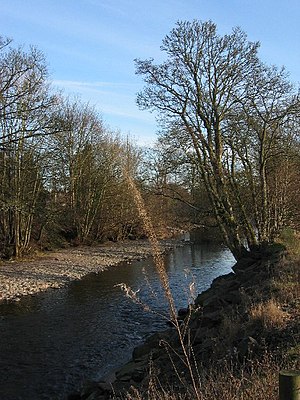
Almondbank
Floden Almond ved Almondbank.